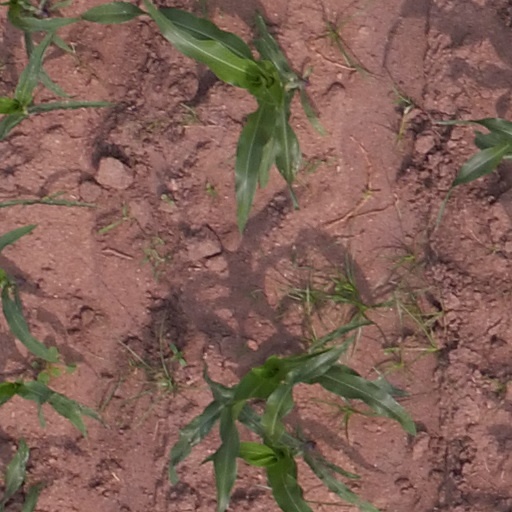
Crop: maize; corn